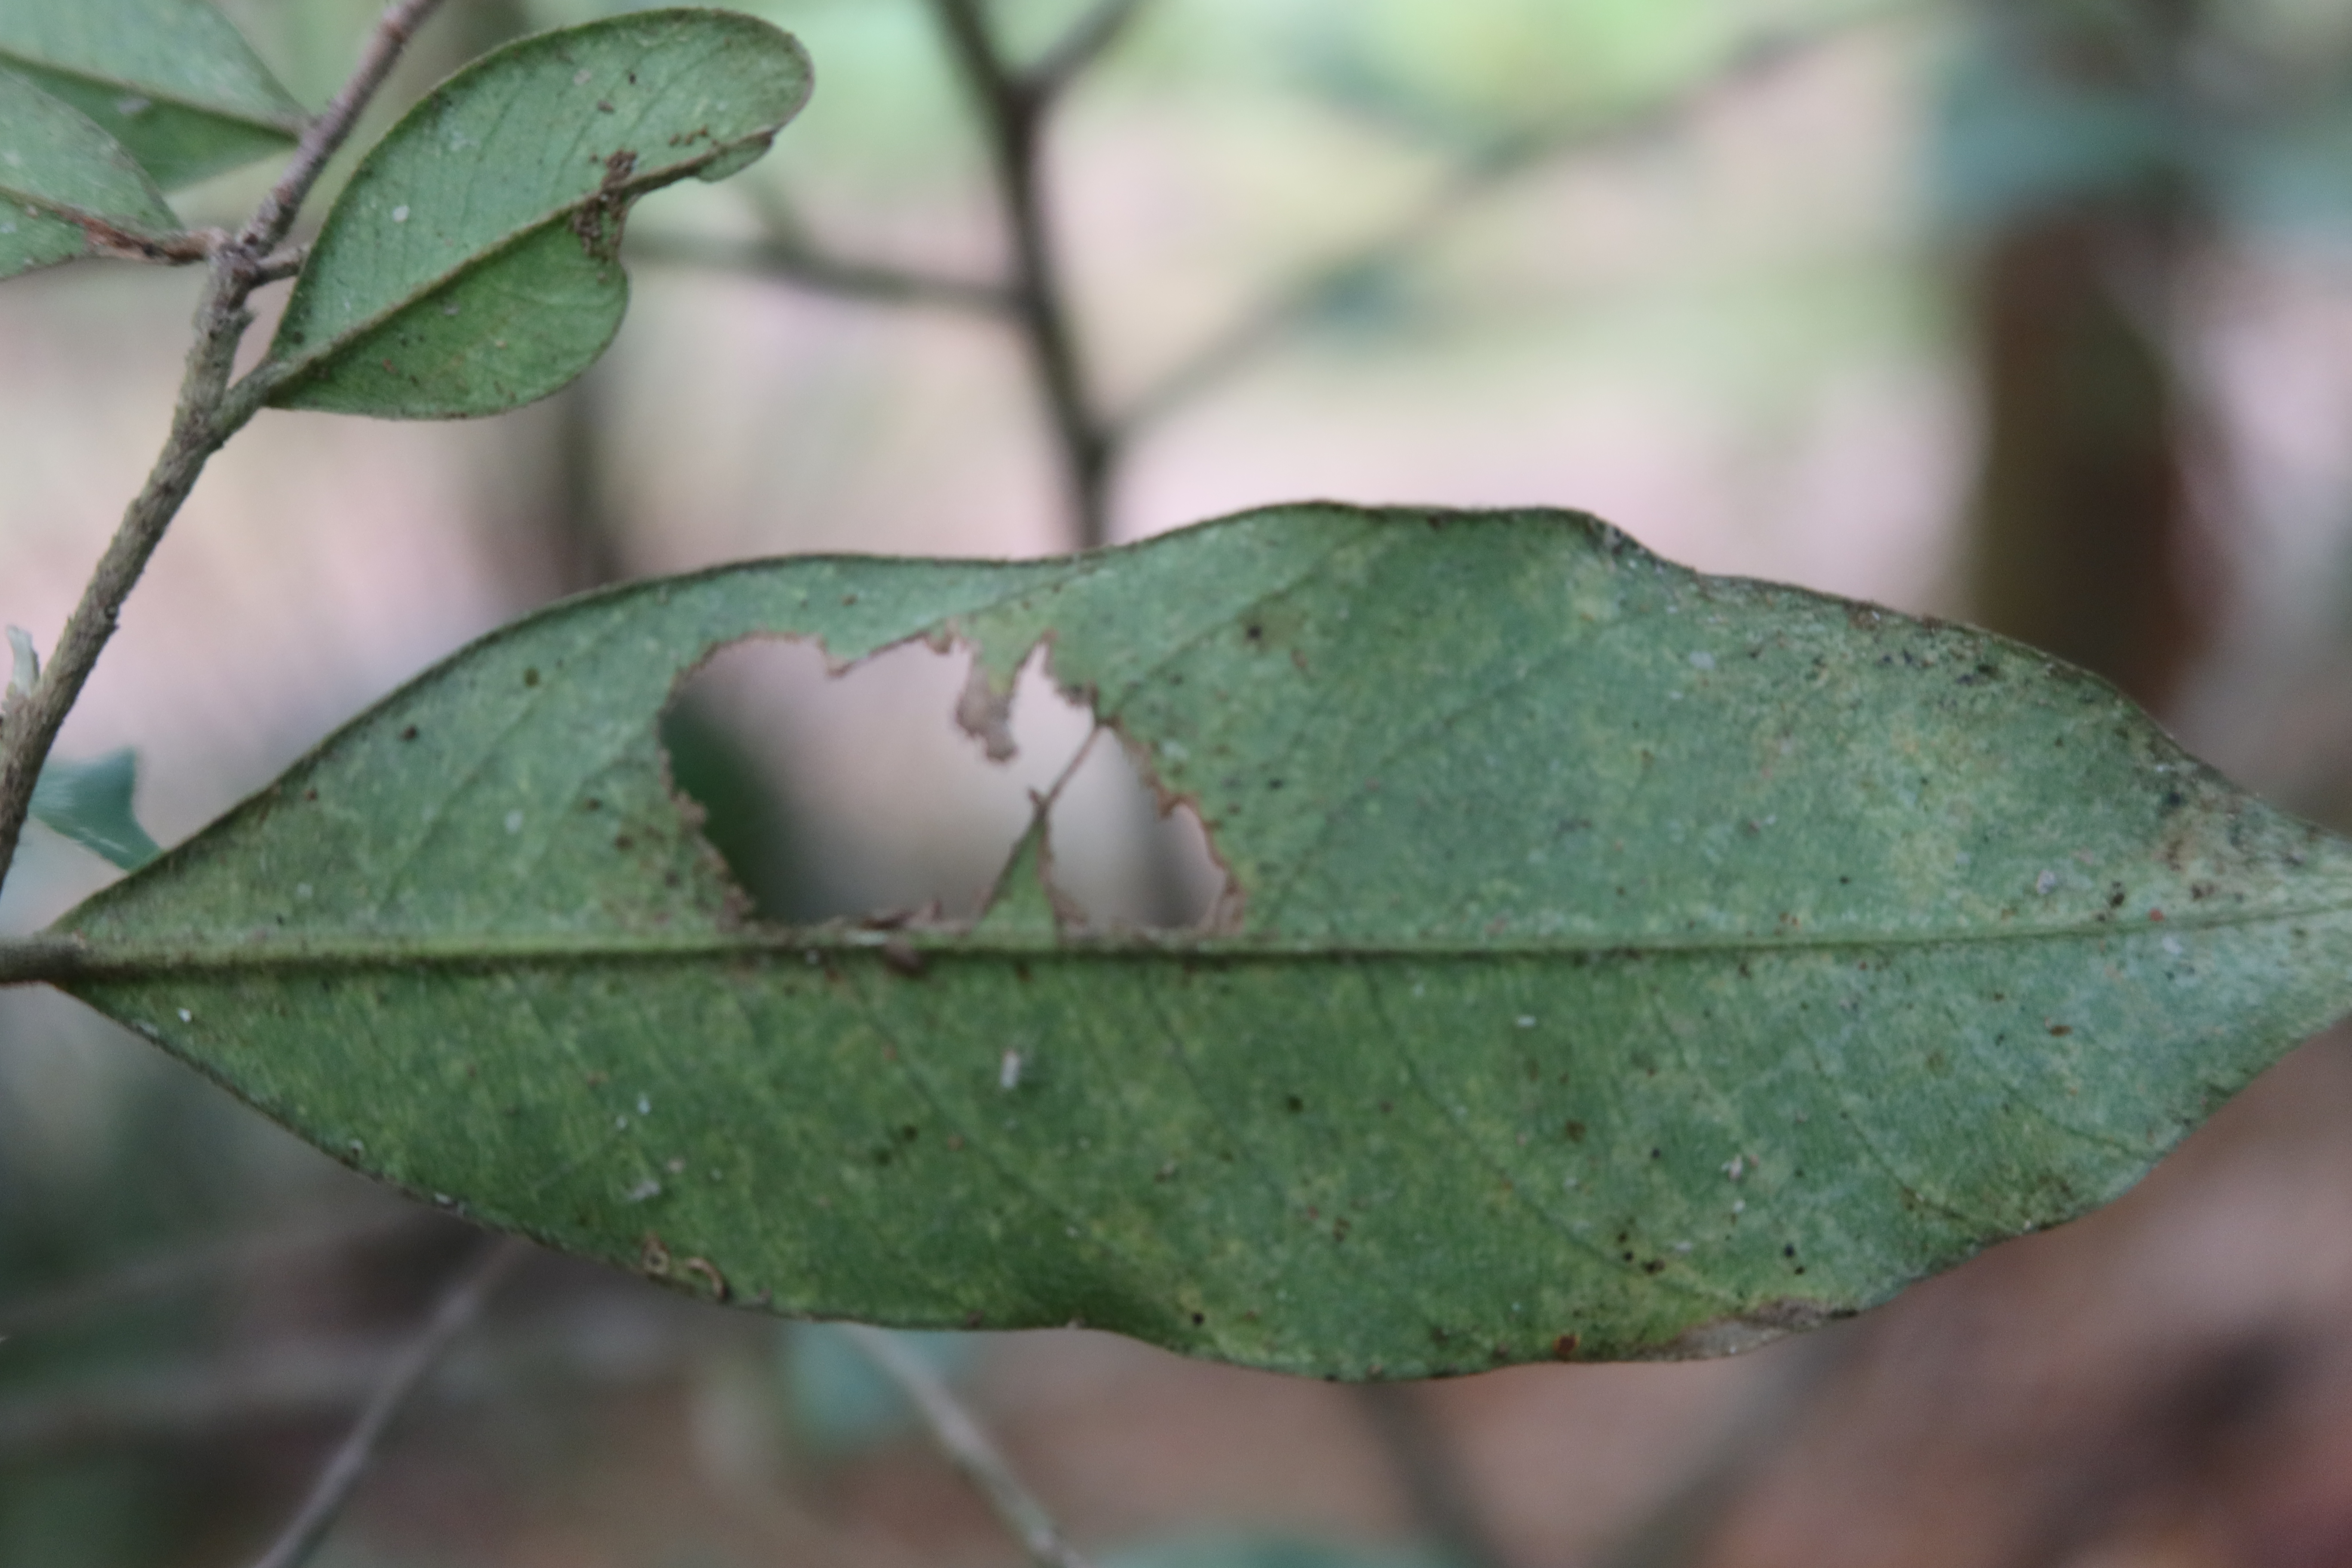
Label: Black spots